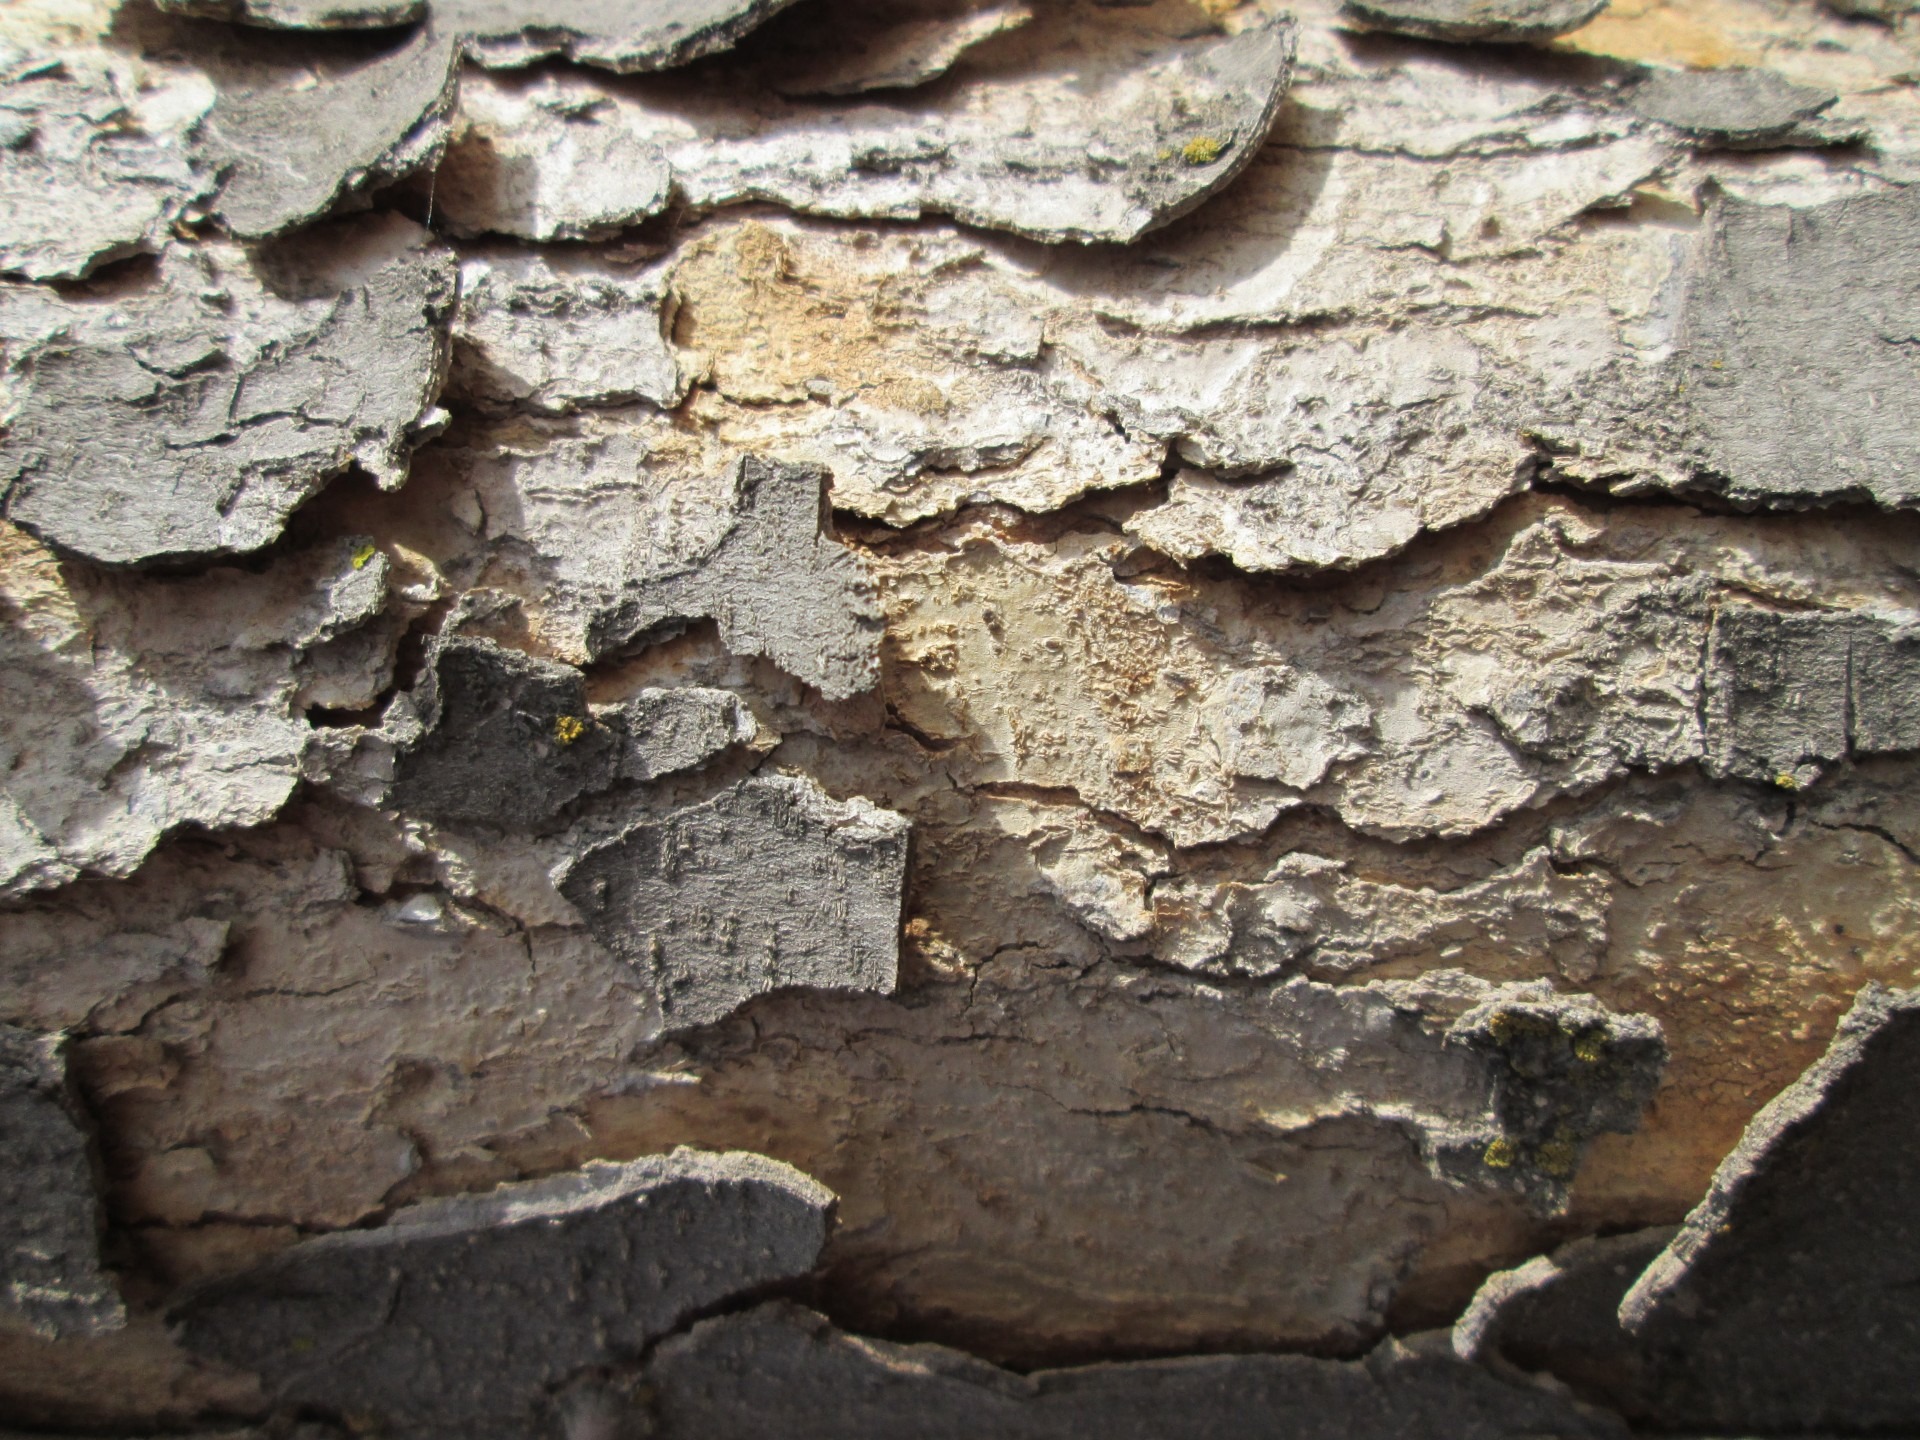
tree, nature, rock, branch, plant, wood, texture, trunk, wall, bark, soil, stone wall, material, background, geology, vegetation, tree bark, woody plant